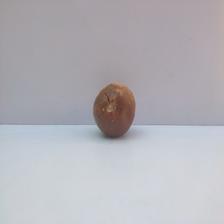
Size: Spoiled